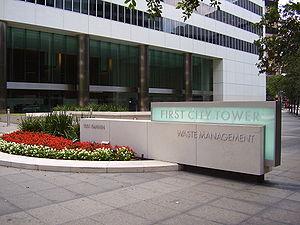
La First City Tower est un gratte-ciel de 201 mètres construit en 1984 dans la ville de Houston aux États-Unis.